Ilu (drum)

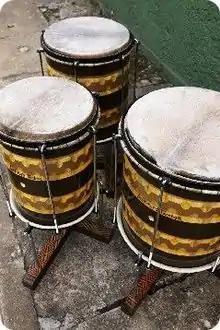
A set of 3 different sized Ilús

An Ilú or Ilu is the Yoruba name for a type of Brazilian wooden folk drum, found characteristically in the northern provinces of Pernambuco and Ceará.